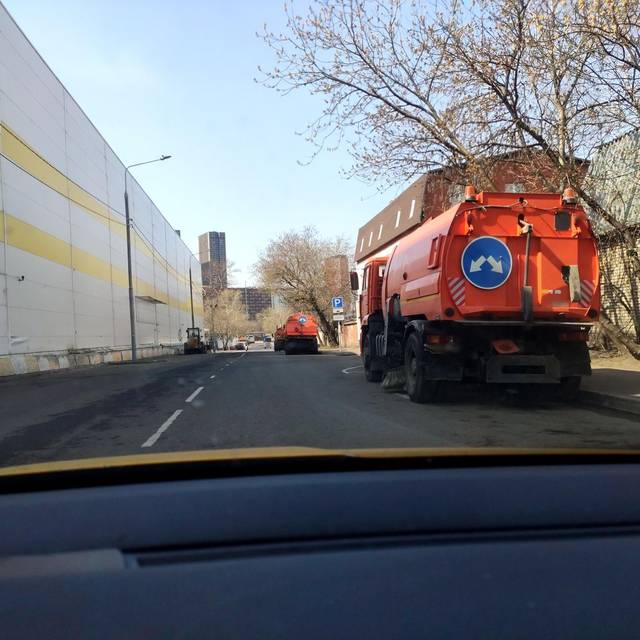
Region: Russia
Coordinates: 55.804, 37.607